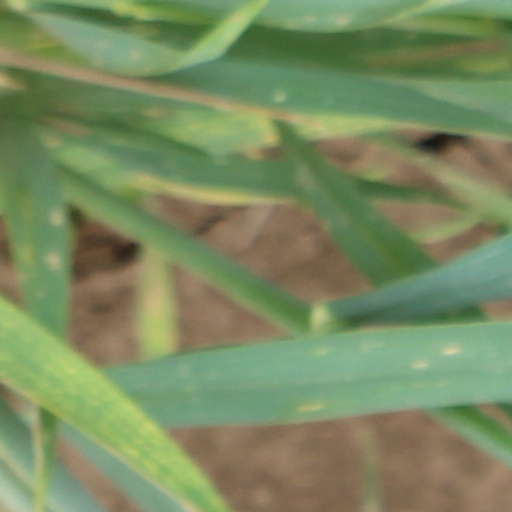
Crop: wheat